Elizabeth Langdon Williams

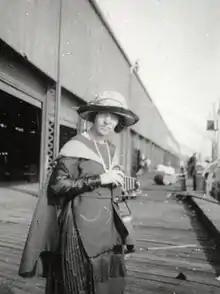

Elizabeth Langdon Williams (February 8, 1879 – 1981) was an American human computer and astronomer whose work helped lead to the discovery of Pluto, or Planet X.